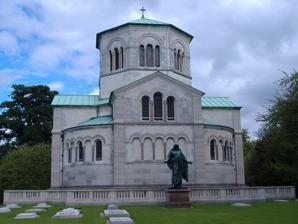
Building: Royal Burial Ground, Frogmore
Country: United Kingdom
Year built: 1928
Cemetery used by the British royal family, surrounds the Royal Mausoleum on the Frogmore Estate 51°28′26.4″N 0°35′54.9″W / 51.474000°N 0.598583°W / 51.474000; -0.598583 Queen Victoria's Royal Mausoleum at Frogmore and the Royal Burial Ground (front) The Royal Burial Ground is a cemetery used by the British royal family . Consecrated on 23 October 1928 by the Bishop of Oxford, it is adjacent to the Royal Mausoleum , which was built in 1862 to house the tomb of Queen Victoria and Prince Albert . The burial ground lies on the Frogmore estate within the Home Park at Windsor , in the English county of Berkshire . Overview The burial ground was established because the Royal Vault under St George's Chapel, Windsor Castle was becoming full; by 1928, there had been 23 interments since 1810. King George V allowed the burial ground to be made with the intention that in the future, only British sovereigns and those in the direct line of succession would be buried in the Royal Vault. Many members of the Royal Family, generally except for sovereigns and their consorts, have been interred in the Royal Burial Ground, among them Queen Victoria 's children ( Princess Helena , 1846–1923; Prince Arthur , 1850–1942; Princess Louise , 1848–1939) and one sovereign: Edward VIII , 1894–1972. In the adjacent Frogmore Gardens stands the Duchess of Kent's Mausoleum built in 1861 for Queen Victoria's mother . Burials Royal Burial Ground, Frogmore Buried in 1928: previously interred at St George's Chapel Schleswig-Holstein plot at Royal Burial Ground, Frogmore Some members of the British royal family were reburied at this cemetery in 1928, having previously been interred in the Royal Vault at St George's Chapel . 1928 Prince Harald of Schleswig-Holstein (1876–1876), son of Princess Helena of the United Kingdom . Interred in the Royal Vault at St George's Chapel until transferred to the Royal Burial Ground in late October 1928. His coffin is in the same grave as that of his mother. 1928 Prince Francis of Teck (1870–1910), brother of Queen Mary . Funeral at St George's Chapel on 5 November 1910, then interred in the Royal Vault at St George's Chapel; transferred to the Royal Burial Ground in late October 1928. 1928 Princess Louise Margaret, Duchess of Connaught and Strathearn (1860–1917), wife of Prince Arthur, Duke of Connaught and Strathearn and viceregal consort of Canada . Cremated on the evening of 18 March 1917 at Golders Green Crematorium as first member of the Royal Family to be cremated, ashes put in an oak coffin for funeral at St George's Chapel on 19 March 1917, then placed in the Royal Vault at St George's Chapel; transferred to the Royal Burial Ground in late October 1928. 1928 Prince Christian of Schleswig-Holstein (1831–1917), husband of Princess Helena of the United Kingdom . Funeral at St George's Chapel on 1 November 1917, then interred in the Royal Vault at St George's Chapel; transferred to the Royal Burial Ground in late October 1928. 1928 Lord Leopold Mountbatten (1889–1922), grandson of Queen Victoria through his mother Princess Henry of Battenberg . Funeral at St George's Chapel on 1 May 1922, then interred in the Royal Vault at St George's Chapel; transferred to the Royal Burial Ground in late October 1928. 1928 Princess Helena of the United Kingdom (1846–1923), daughter of Queen Victoria, wife of Prince Christian of Schleswig-Holstein . Funeral at St George's Chapel on 15 June 1923, then interred in the Royal Vault at St George's Chapel; transferred to the Royal Burial Ground in late October 1928. 1928 Adolphus Cambridge, 1st Marquess of Cambridge (1868–1927), a former Prince of Teck and brother of Queen Mary and husband of Margaret Cambridge, Marchioness of Cambridge . Funeral at St George's Chapel on 29 October 1927, then interred in the Royal Vault at St George's Chapel; transferred to the Royal Burial Ground in late October 1928. His coffin is in the same grave as that of his wife. 1928 Rupert Cambridge, Viscount Trematon (1907–1928), son of Alexander Cambridge, 1st Earl of Athlone . Funeral at St George's Chapel on 19 April 1928, then interred in the Royal Vault at St George's Chapel; transferred to the Royal Burial Ground in late October 1928. Burials 1929–1949 Princess Louise, Duchess of Argyll 's grave (centre) at the Royal Burial Ground, Frogmore 1929 Margaret Cambridge, Marchioness of Cambridge (1873–1929), wife of the 1st Marquess of Cambridge . Funeral at St George's Chapel on 30 March 1929, then interred in the Royal Burial Ground. Her coffin is in the same grave as that of her husband. 1935 Princess Victoria of the United Kingdom (1868–1935), daughter of King Edward VII . Funeral at St George's Chapel on 7 December 1935, then interred in the Royal Burial Ground on 8 January 1936. 1938 Prince Arthur of Connaught (1883–1938), son of Prince Arthur, Duke of Connaught and husband of Princess Alexandra, 2nd Duchess of Fife . A former Governor-General of South Africa . Funeral at St George's Chapel on 16 September 1938, then interred in the Royal Vault at St George's Chapel; transferred to the Royal Burial Ground on 22 September 1938. 1940 Princess Louise, Duchess of Argyll (1848–1939), daughter of Queen Victoria, wife of the 9th Duke of Argyll and viceregal consort of Canada . Cremated at Golders Green Crematorium , ashes put in an oak coffin for funeral at St George's Chapel on 12 December 1939, then placed in the Royal Vault at St George's Chapel; transferred to the Royal Burial Ground on 13 March 1940. 1942 Prince Arthur, Duke of Connaught and Strathearn (1850–1942), son of Queen Victoria. A former Governor General of Canada . Funeral at St George's Chapel on 23 January 1942, then interred in the Royal Vault at St George's Chapel; transferred to the Royal Burial Ground on 18 March 1942. 1948 Princess Helena Victoria of Schleswig-Holstein (1870–1948), daughter of Princess Helena of the United Kingdom . Funeral at St George's Chapel on 17 March 1948, then interred in the Royal Burial Ground. Burials 1950–1979 1956 Princess Marie Louise of Schleswig-Holstein (1872–1956), daughter of Prince Christian of Schleswig-Holstein and Princess Helena of the United Kingdom and also granddaughter of Queen Victoria . Funeral at St George's Chapel on 14 December 1956, then interred in the Royal Burial Ground. 1957 Alexander Cambridge, 1st Earl of Athlone (1874–1957), brother of Queen Mary and husband of Princess Alice, Countess of Athlone . A former Prince of Teck , a former Governor-General of South Africa and a former Governor General of Canada . Funeral at St George's Chapel on 19 January 1957, then interred in the Royal Burial Ground. His coffin is in the same grave as that of his wife. 1968 Prince George, Duke of Kent (1902–1942), son of King George V , husband of Princess Marina, Duchess of Kent . Funeral at St George's Chapel on 29 August 1942, then interred in the Royal Vault at St George's Chapel; transferred to the Royal Burial Ground on 29 August 1968, the day before his wife's funeral. 1968 Princess Marina, Duchess of Kent (1906–1968), wife of Prince George, Duke of Kent . Interred in the Royal Burial Ground on 30 August 1968. 1972 Prince Edward, Duke of Windsor (1894–1972), eldest son of King George V and formerly King Edward VIII . A former Governor of the Bahamas . Funeral at St George's Chapel on 5 June 1972, then interred in the Royal Burial Ground. 1972 Prince William of Gloucester (1941–1972), son of Prince Henry, Duke of Gloucester . Interred in the Royal Burial Ground on 2 September 1972. 1972 Sir Alexander Ramsay (1881–1972), husband of Princess Patricia of Connaught and former Fifth Sea Lord . Interred in the Royal Burial Ground in October 1972. 1974 Lady Patricia Ramsay (1886–1974), daughter of Prince Arthur, Duke of Connaught , and wife of Sir Alexander Ramsay . Interred in the Royal Burial Ground in January 1974. 1974 Prince Henry, Duke of Gloucester (1900–1974), son of King George V , husband of Princess Alice, Duchess of Gloucester . A former Governor-General of Australia . Interred in the Royal Burial Ground on 14 June 1974. Burials 1980–present 1981 Princess Alice, Countess of Athlone (1883–1981), last surviving grandchild of Queen Victoria and daughter of Prince Leopold, Duke of Albany , wife of Alexander Cambridge, 1st Earl of Athlone and viceregal consort of Canada and of South Africa. Funeral at St George's Chapel on 8 January 1981, then interred in the Royal Burial Ground. Her coffin is in the same grave as that of her husband. 1981 George Cambridge, 2nd Marquess of Cambridge (1895–1981), son of the 1st Marquess of Cambridge . Interred in the Royal Burial Ground on 23 April 1981. His coffin is in the same grave as that of his wife. 1986 Wallis, Duchess of Windsor (1896–1986), wife of Prince Edward, Duke of Windsor . Funeral at St George's Chapel on 29 April 1986, then interred in the Royal Burial Ground, next to the grave of her husband. 1988 Dorothy Cambridge, Marchioness of Cambridge (1899–1988), wife of The 2nd Marquess of Cambridge . Interred in the Royal Burial Ground in April 1988. Her coffin is in the same grave as that of her husband. 1994 Lady May Abel Smith (1906–1994), daughter of Alexander Cambridge, 1st Earl of Athlone , and wife of Sir Henry Abel Smith . Interred in the Royal Burial Ground on 9 June 1994; her husband's ashes were buried there at the same time. Both are buried in the same grave. 1994 Sir Henry Abel Smith (1900–1993), husband of Lady May Abel Smith and former Governor of Queensland . Cremated, ashes interred in the Royal Burial Ground at the time of his wife's funeral there on 9 June 1994. Both are buried in the same grave. 2004 Princess Alice, Duchess of Gloucester (1901–2004), wife of Prince Henry, 1st Duke of Gloucester and viceregal consort of Australia . Funeral at St George's Chapel on 5 November 2004, then interred in the Royal Burial Ground. 2005 Sir Angus Ogilvy (1928–2004), husband of Princess Alexandra of Kent . Funeral at St George's Chapel on 5 January 2005, then interred in the Royal Burial Ground. Formerly buried at the Royal Burial Ground Queen Maria, Queen Mother of Yugoslavia (1900–1961), great-granddaughter of Queen Victoria, wife of King Alexander I of Yugoslavia . Died in London, funeral on 2 July 1961, then interred in the Royal Burial Ground. Remains were exhumed on 26 April 2013 and transferred to Oplenac , Serbia, on 28 April. Statue The statue overlooking the ground is a copy of the Danish Neoclassical sculptor Bertel Thorvaldsen 's Christ, originally conceived in 1821. The Frogmore copy was cast in 1903 at the bronze foundry Lauritz Rasmussen in Copenhagen . It was commissioned by the Danish-born Queen Alexandra in memory of her mother-in-law, Queen Victoria . Public access The Duchess of Kent's Mausoleum Frogmore House and its gardens are usually open to the public on about six days each year, usually around Easter and the August Bank Holiday. The Royal Burial Ground may be viewed from around its perimeter on the days that the gardens are open to the public. The Duchess of Kent's Mausoleum may also be viewed externally, but is never open to the public. The Royal Mausoleum , the resting place of Queen Victoria and her husband Prince Albert, is structurally unsound and has been closed to the public since 2007. It was reported in August 2011 that repairs might not be completed for a further ten years. The Royal Mausoleum formerly was open on the Wednesday nearest to Queen Victoria's birthday, 24 May, and occasionally on other days when the grounds were open. Restoration of the mausoleum began in June 2018, to create a dry moat around it and to replace the roof to protect it from the long-standing problem of water infiltration. References